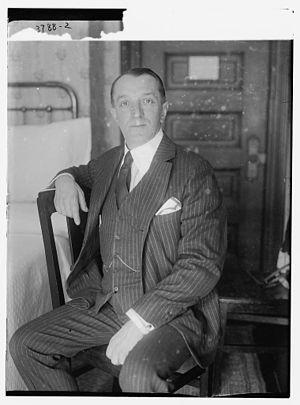
Henri Alphonse Brin connu sous le pseudonyme de Charles Dalmorès, né le 1ᵉʳ janvier 1871 à Nancy et mort le 6 décembre 1939 à Hollywood, est un chanteur d'opéra ténor français.